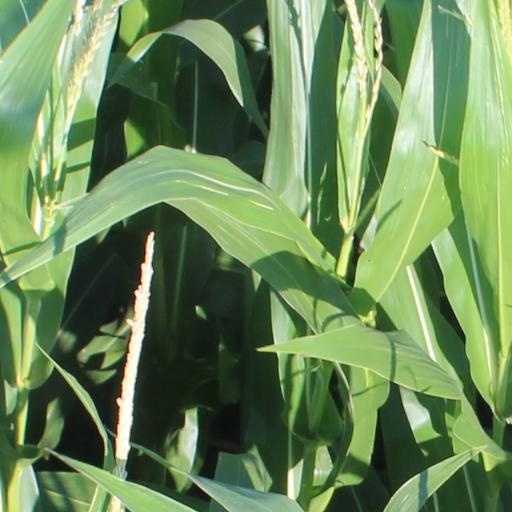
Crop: maize; corn